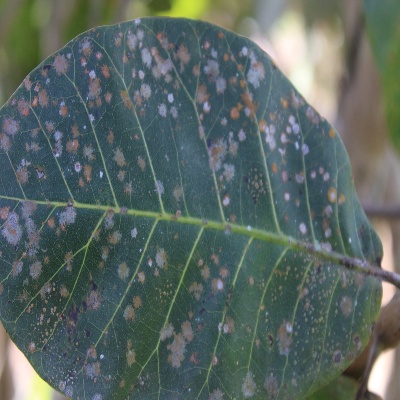
Crop: Cashew
Condition: red rust